Inviscid flow

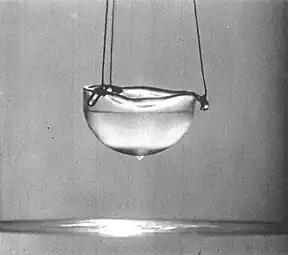
Superfluid helium

Superfluid is the state of matter that exhibits frictionless flow, zero viscosity, also known as inviscid flow.